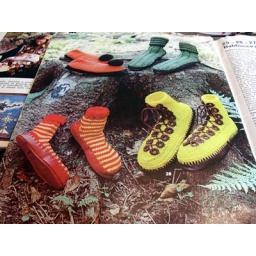
I can definitely see myself around the house with the yellow ones. Definitely.